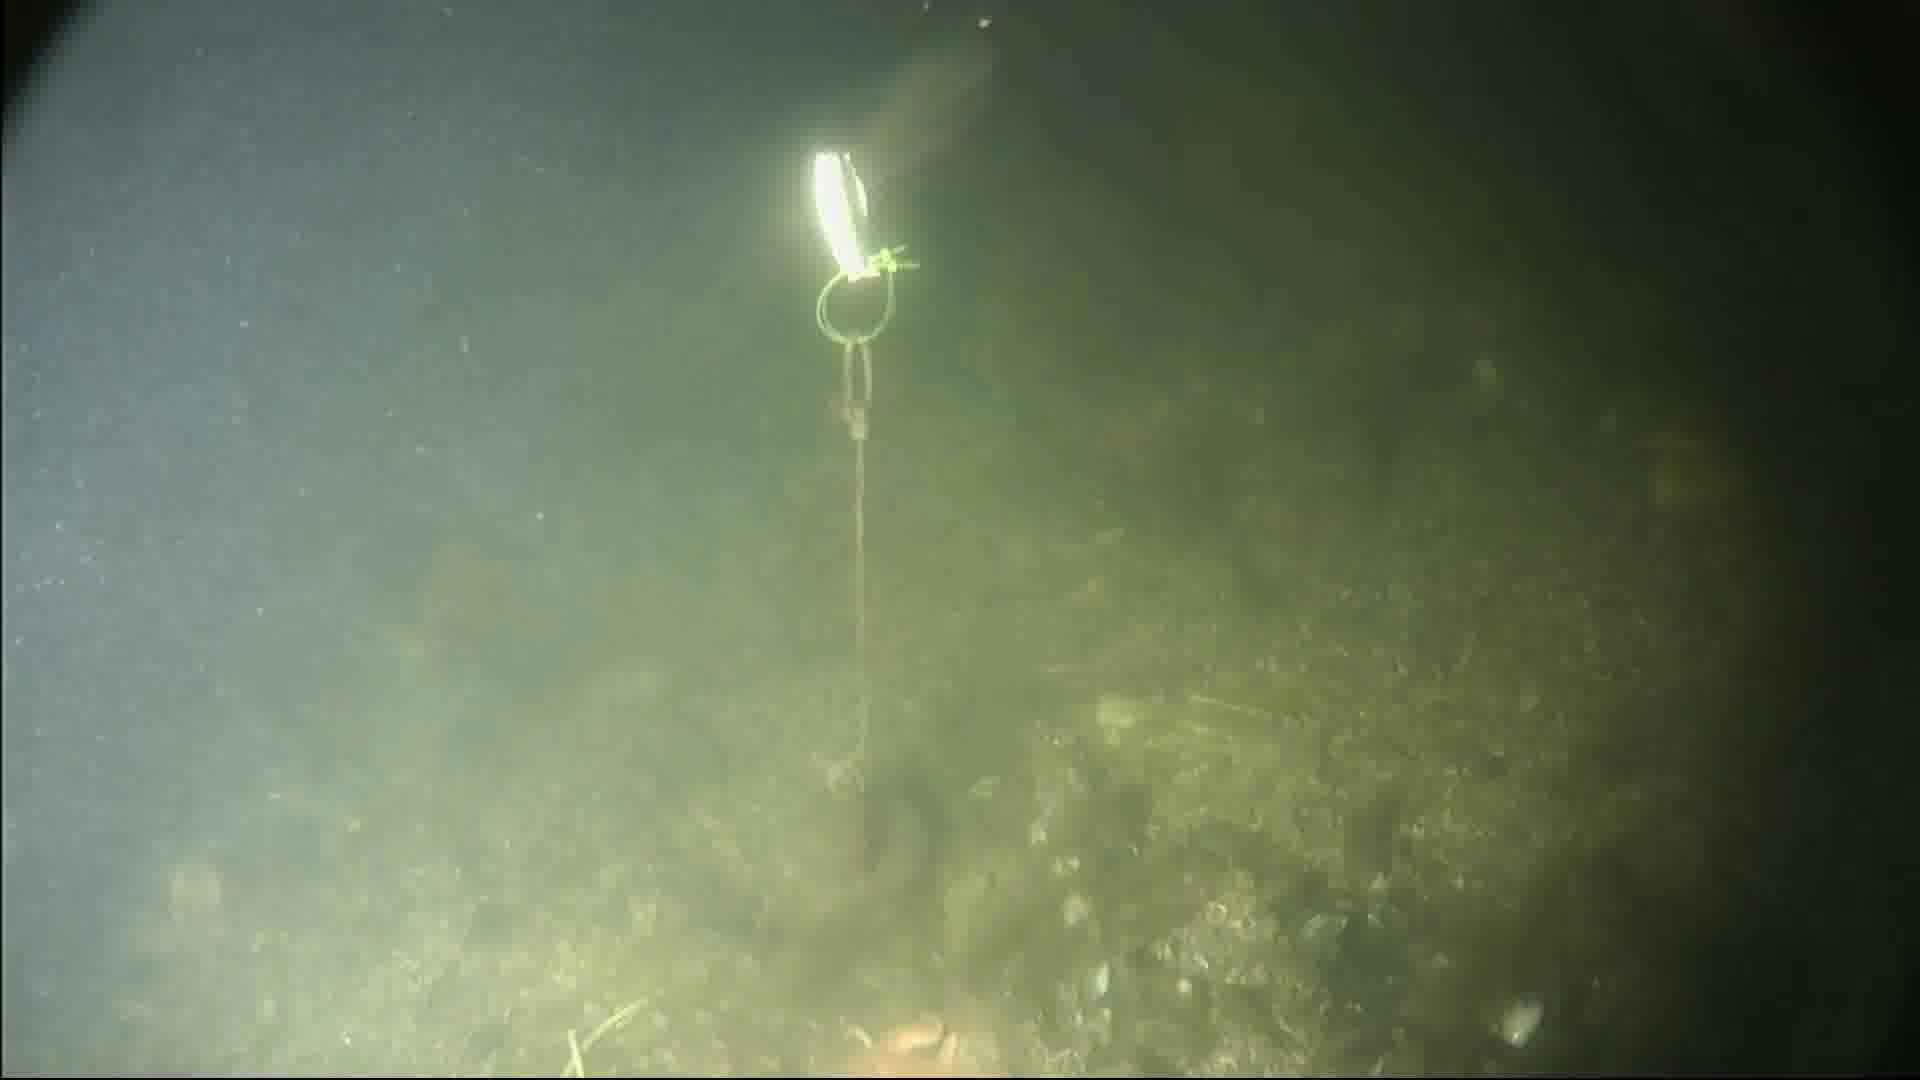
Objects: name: fish
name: crab
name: starfish